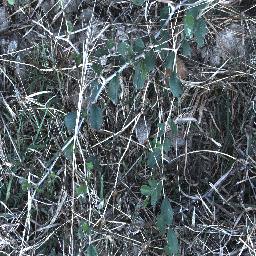
Label: chinee_apple